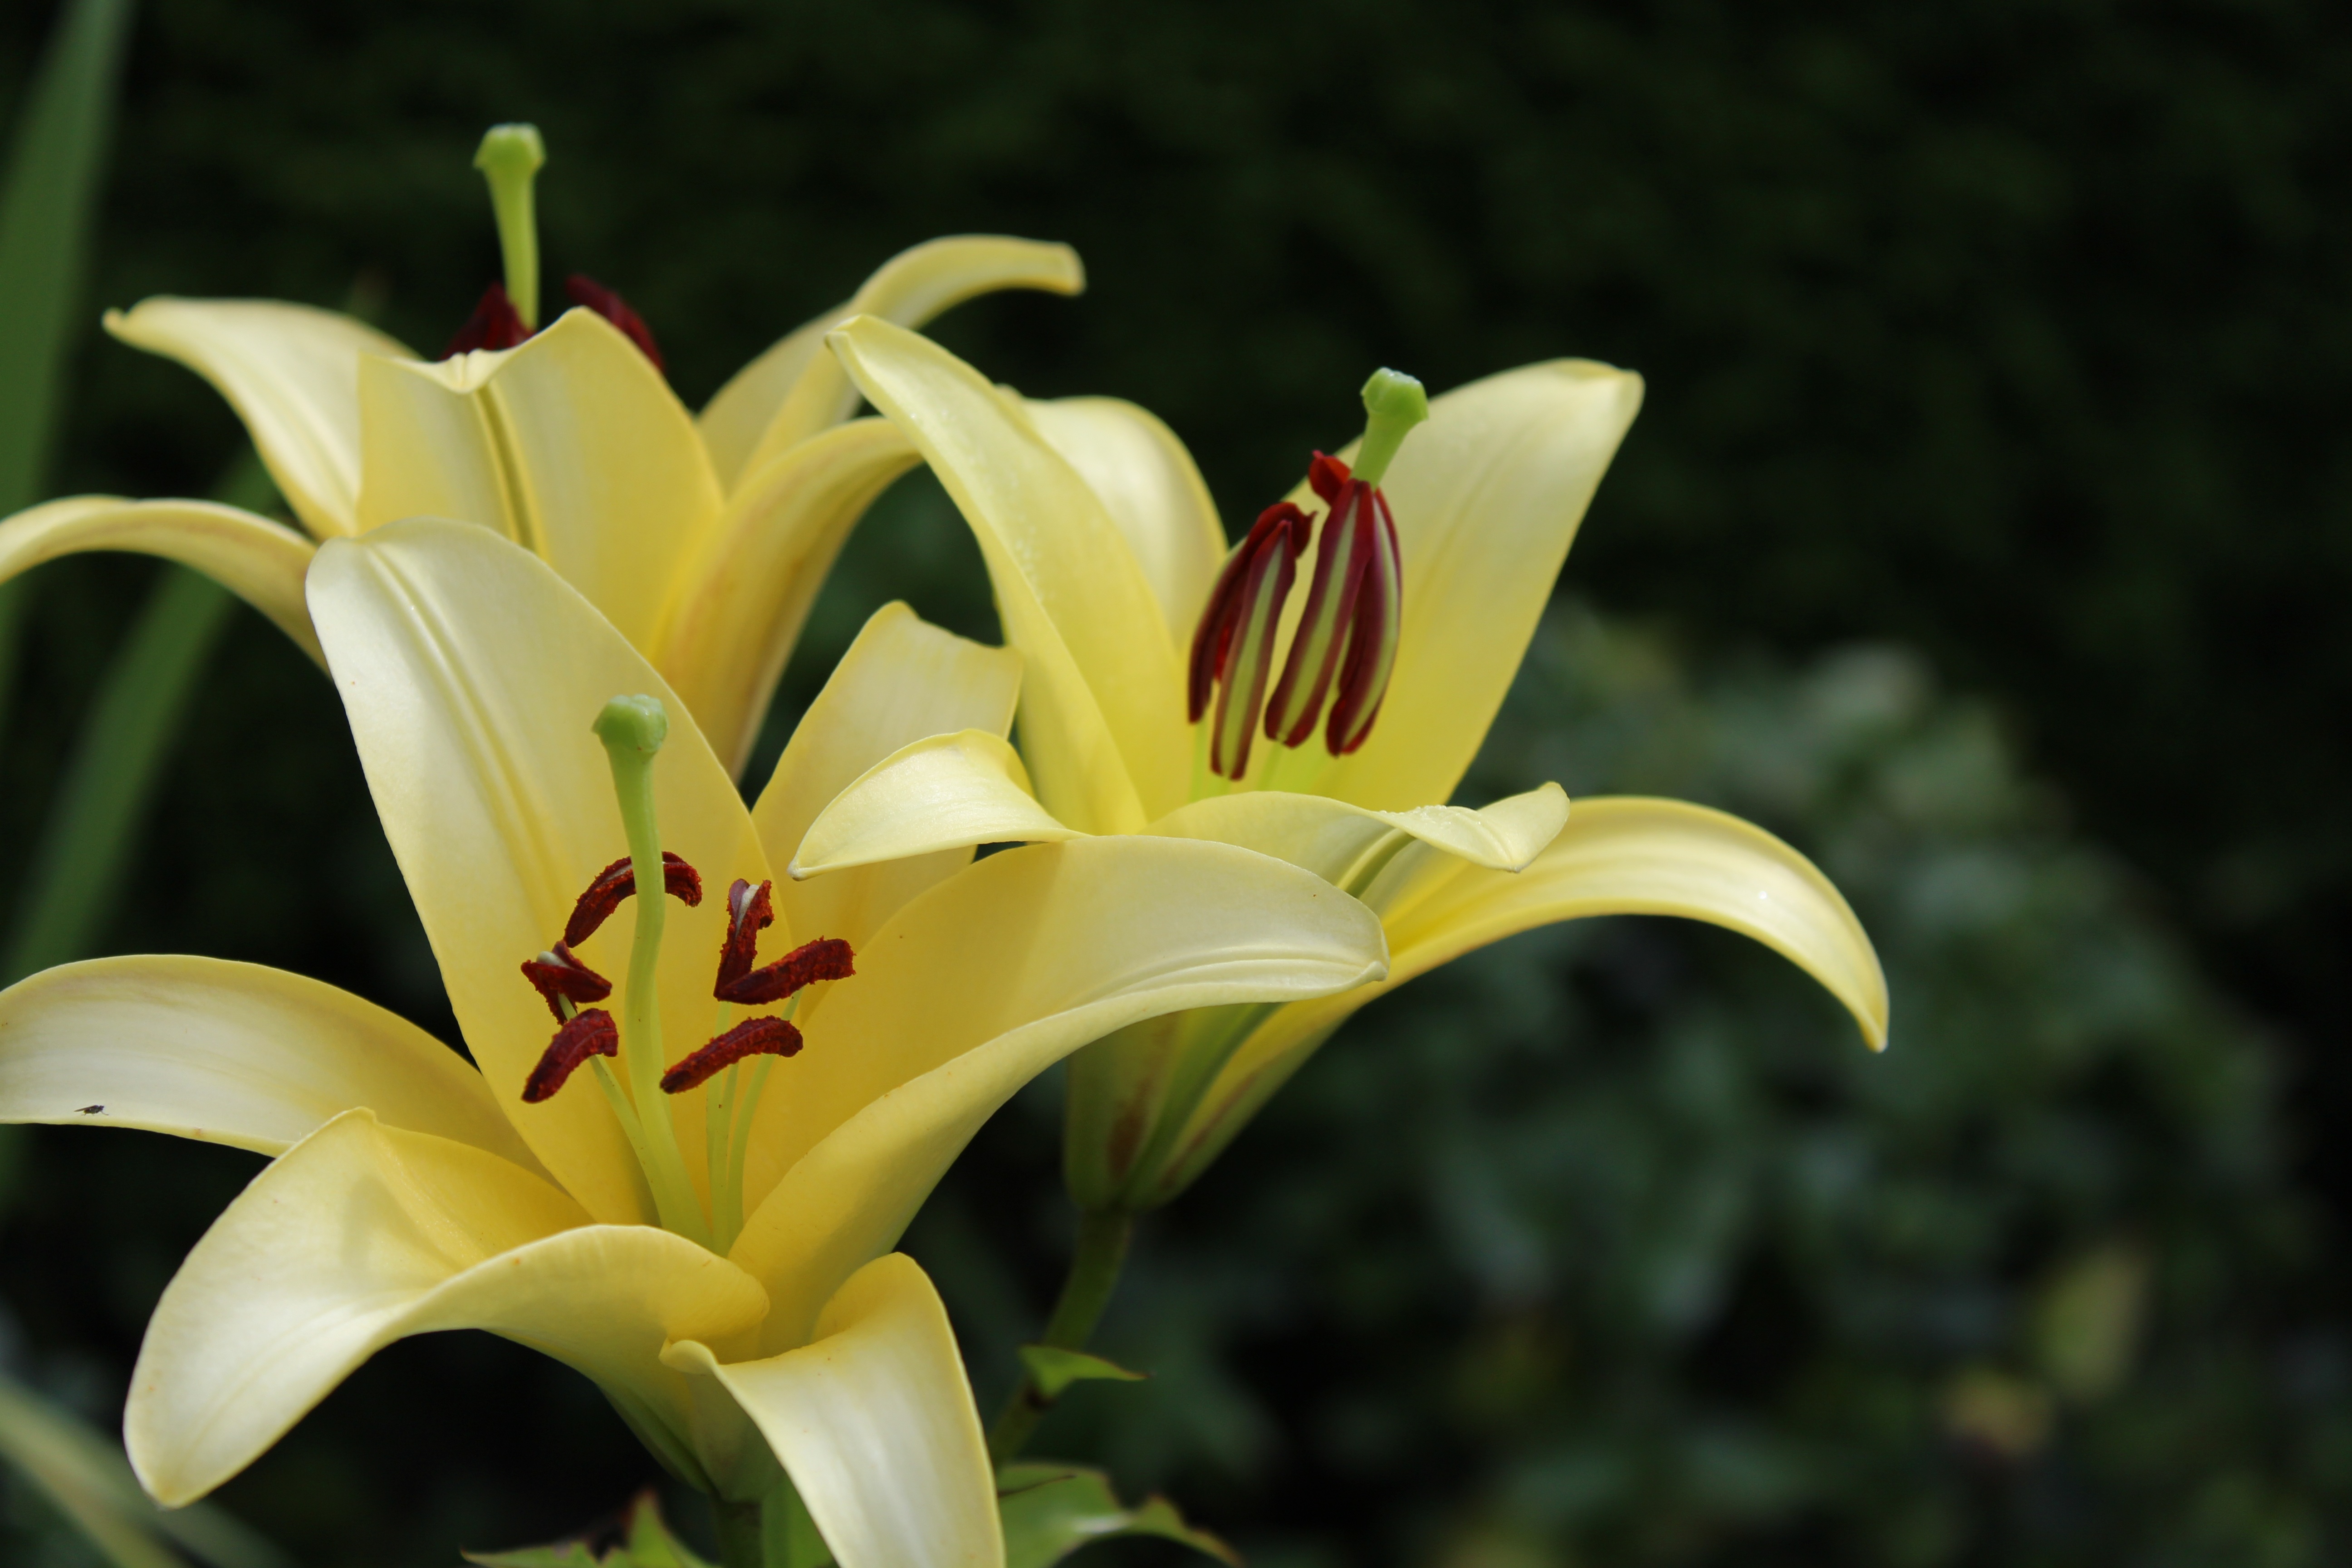
nature, plant, flower, petal, botany, yellow, garden, close, flora, flowers, lily, macro photography, flowering plant, flower stamp, lily family, land plant